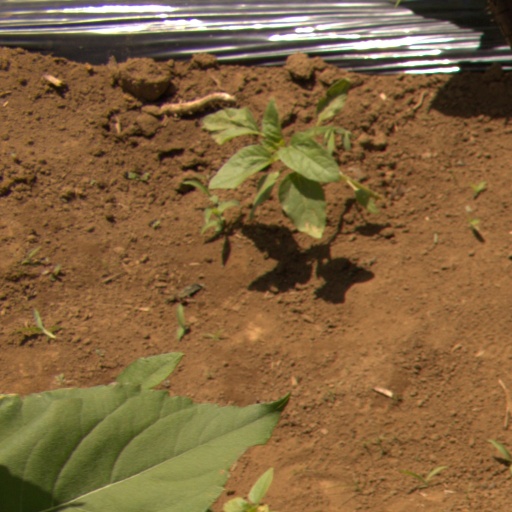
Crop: Jerusalem artichoke